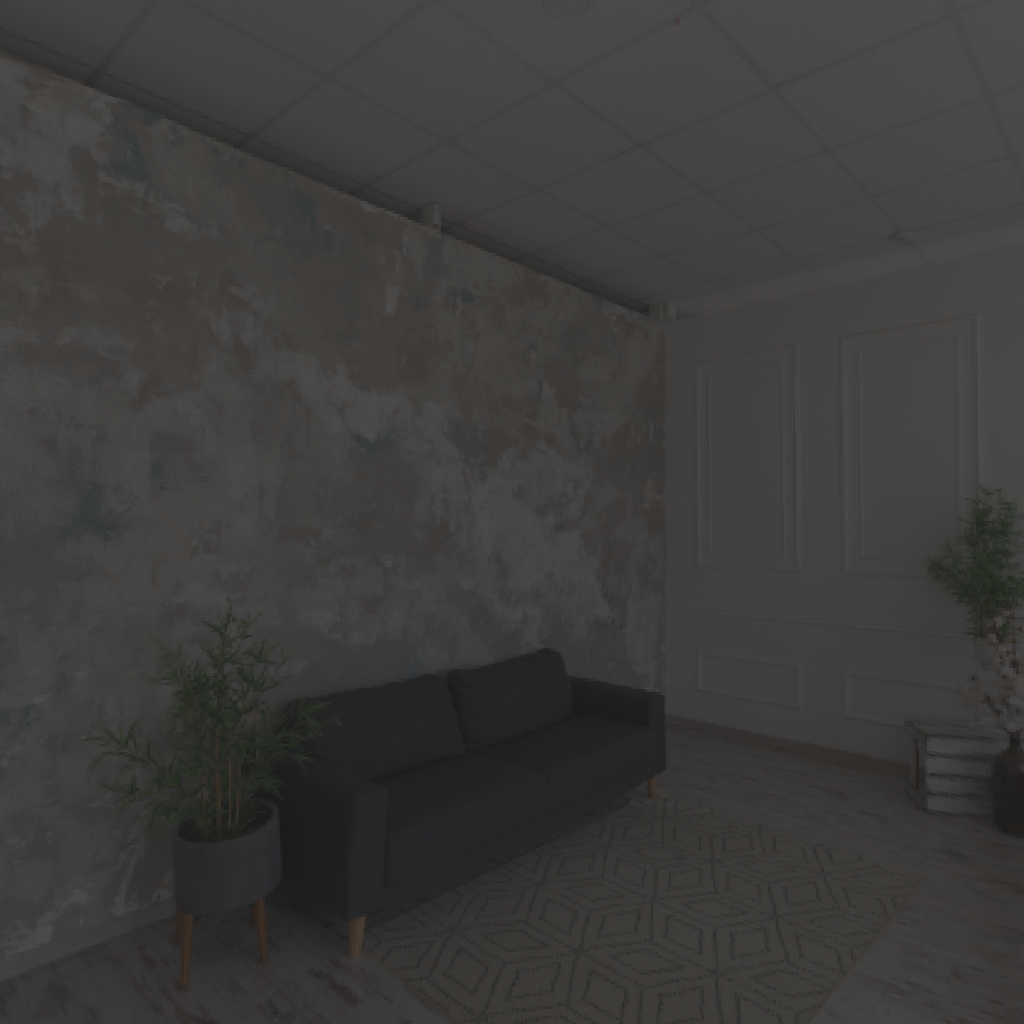
scene-linear HDR photo, Brown Photostudio 04, indoor, with visible sun, studio, couch, bed, window, table, studio, natural light, urban, midday, low contrast, high dynamic range, physically based lighting